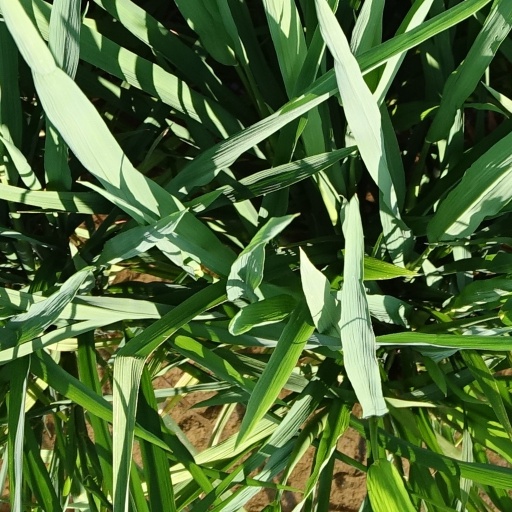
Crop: rice